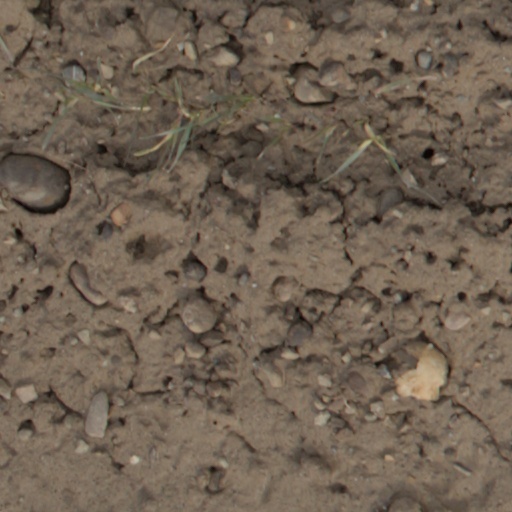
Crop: wheat